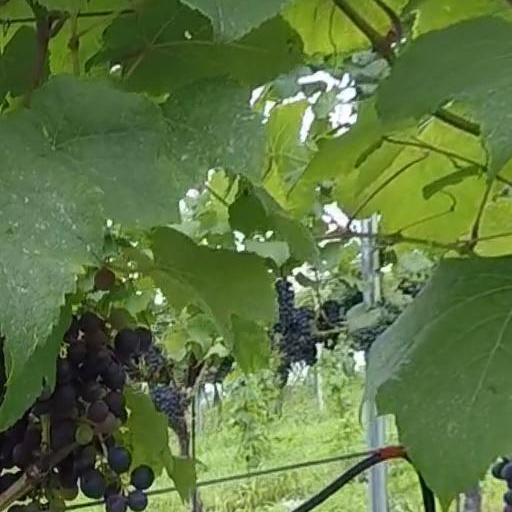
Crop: grape